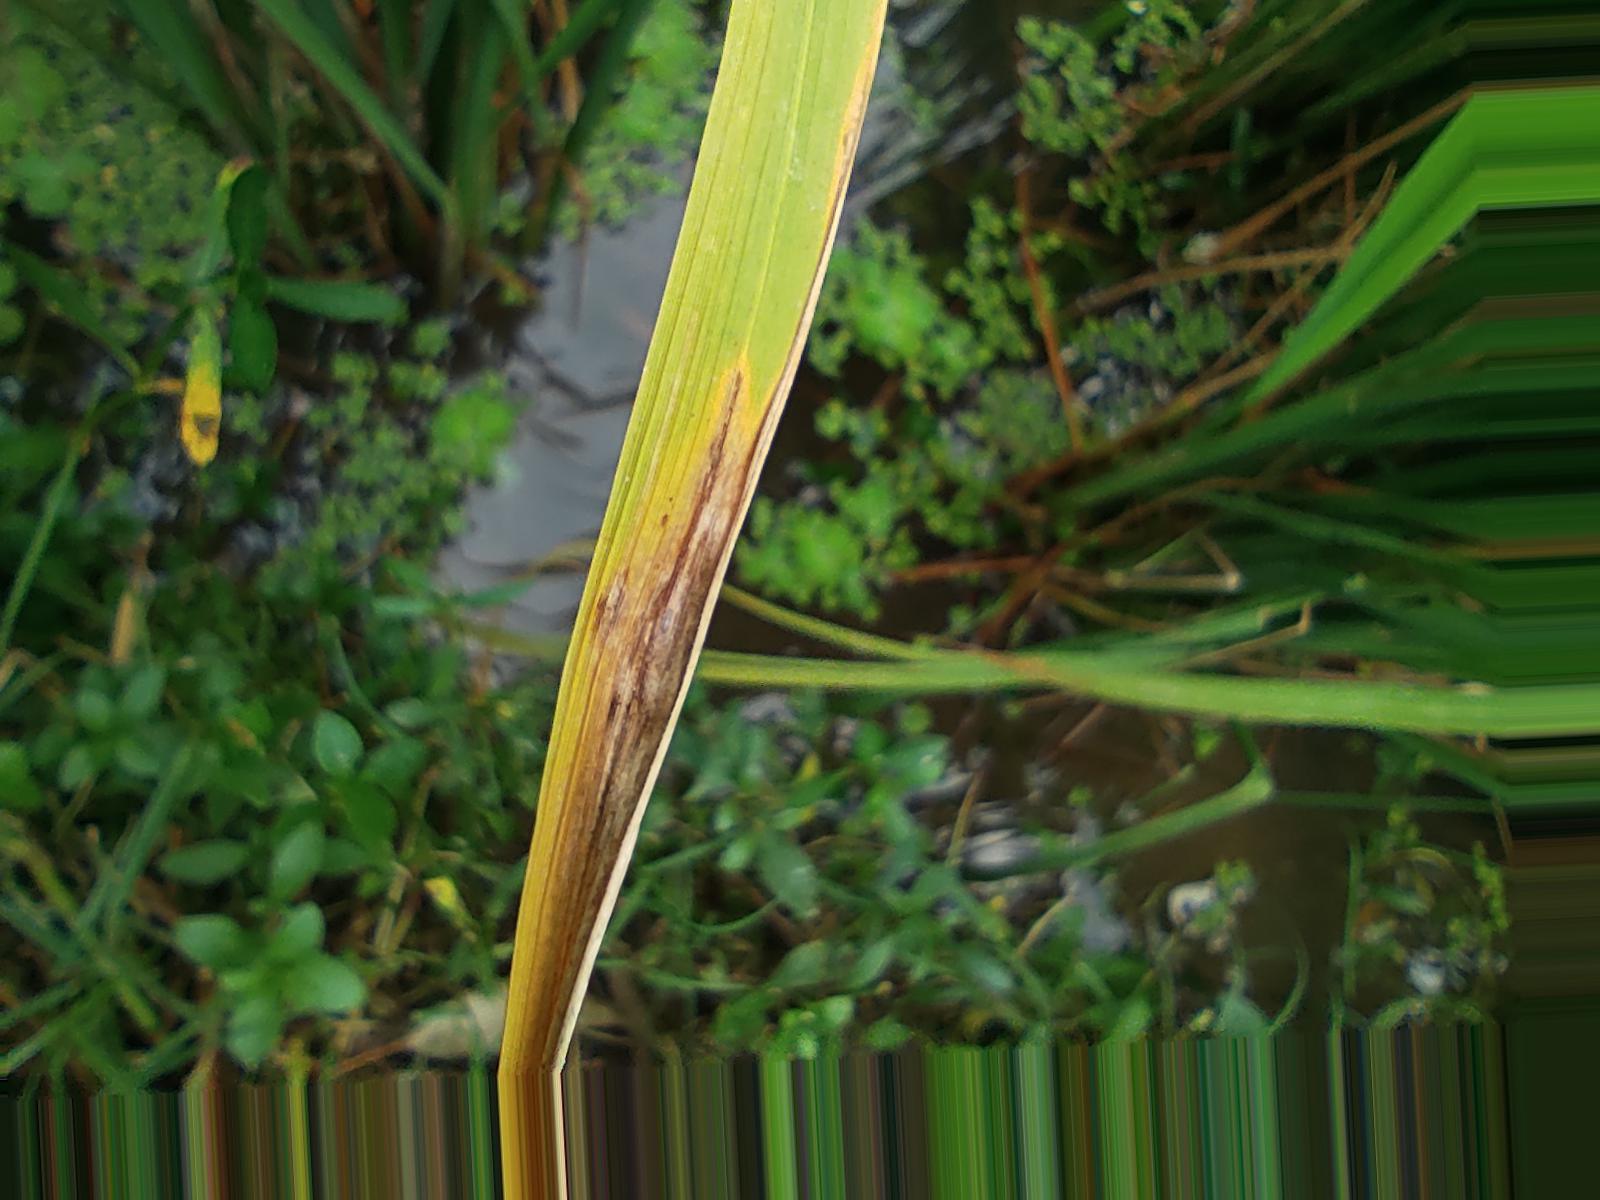
Nhãn: Bệnh Cháy lá ( Leaf scald )